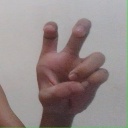
अक्षर: छ